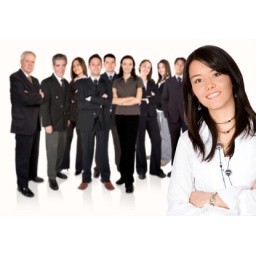
business team work - business girl leading over white